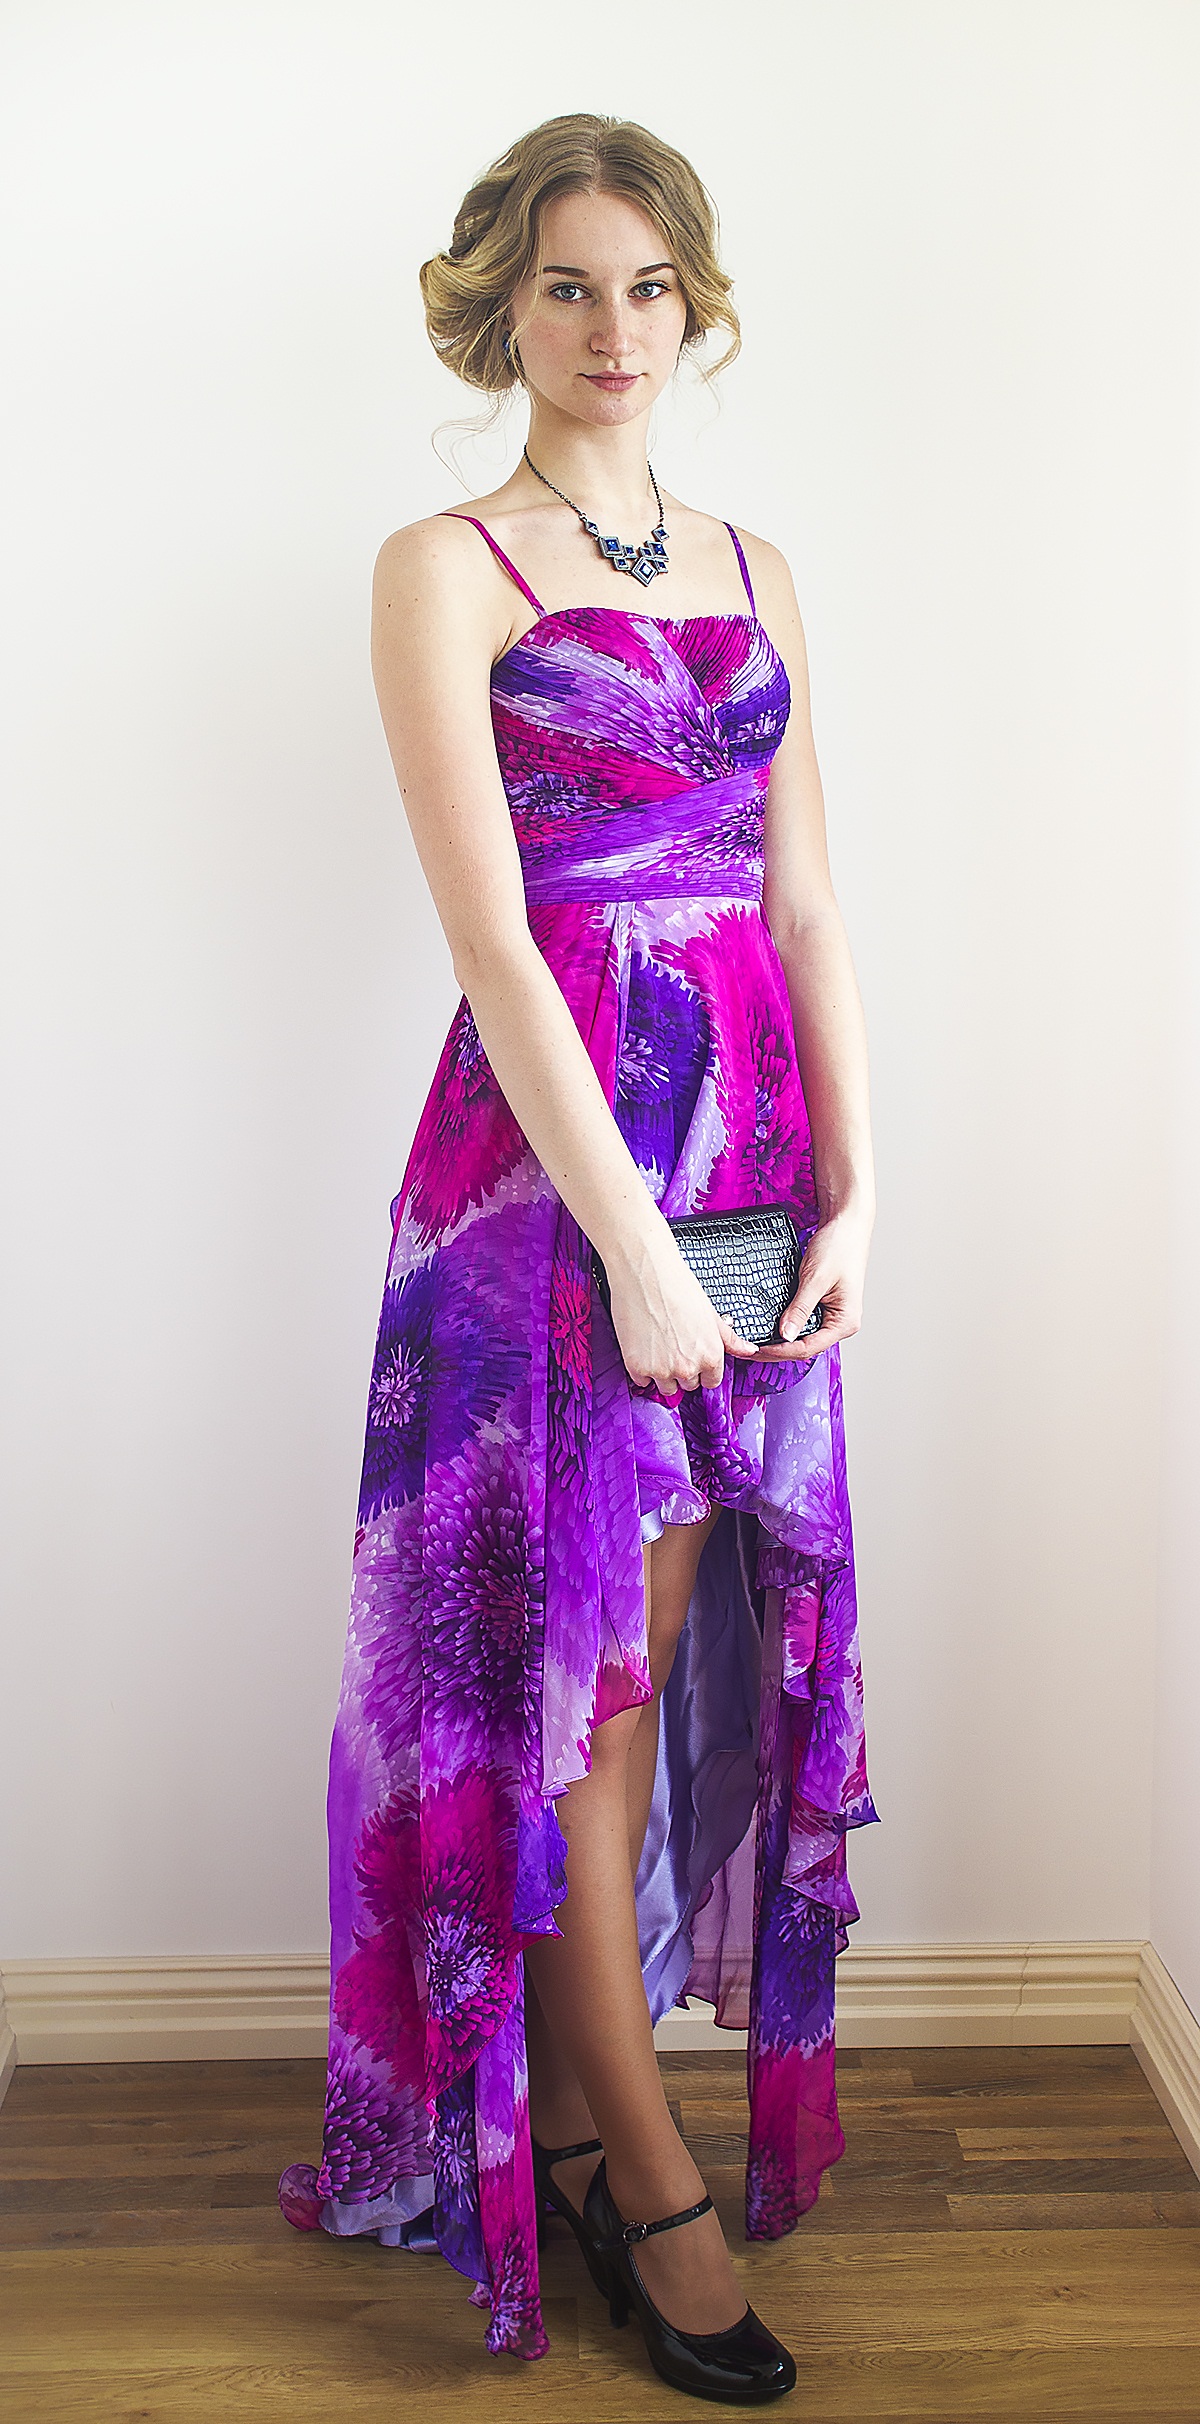
girl, purple, model, spring, fashion, clothing, blonde, dress, beauty, moscow, magenta, prom, gown, photo shoot, fashion design, prom night, cocktail dress